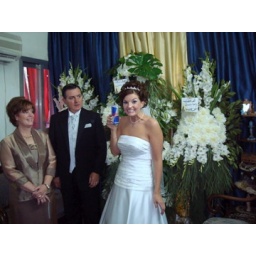
we snuck some whiskey in a red bull in for kala